Clanbook: Lasombra

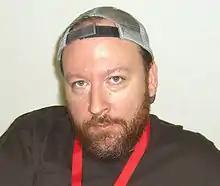
A 2009 photograph of Tim Bradstreet

"Clanbook: Lasombra" was originally developed by Robert Hatch, and written by Richard Dansky and Elizabeth Ditchburn, with art direction by Lawrence Snelly and Aileen E. Miles. The art team also included cover artists Tim Bradstreet, Grant Goleash, and Matt Milberger, and interior artists Pia Guerra, Jason Felix, Fred Hooper, Leif Jones, and Joshua Gabriel Timbrook. The second edition was developed by Justin Achilli and written by Bruce Baugh; its art team included art director Rich Thomas, cover artist John Van Fleet, and interior artists Michael Gaydos, Jones, Andrew Trabbold, Drew Tucker, and Christopher Shy.